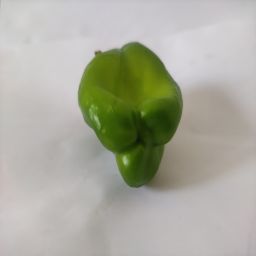
Crop: Bell Pepper
Quality: Ripe